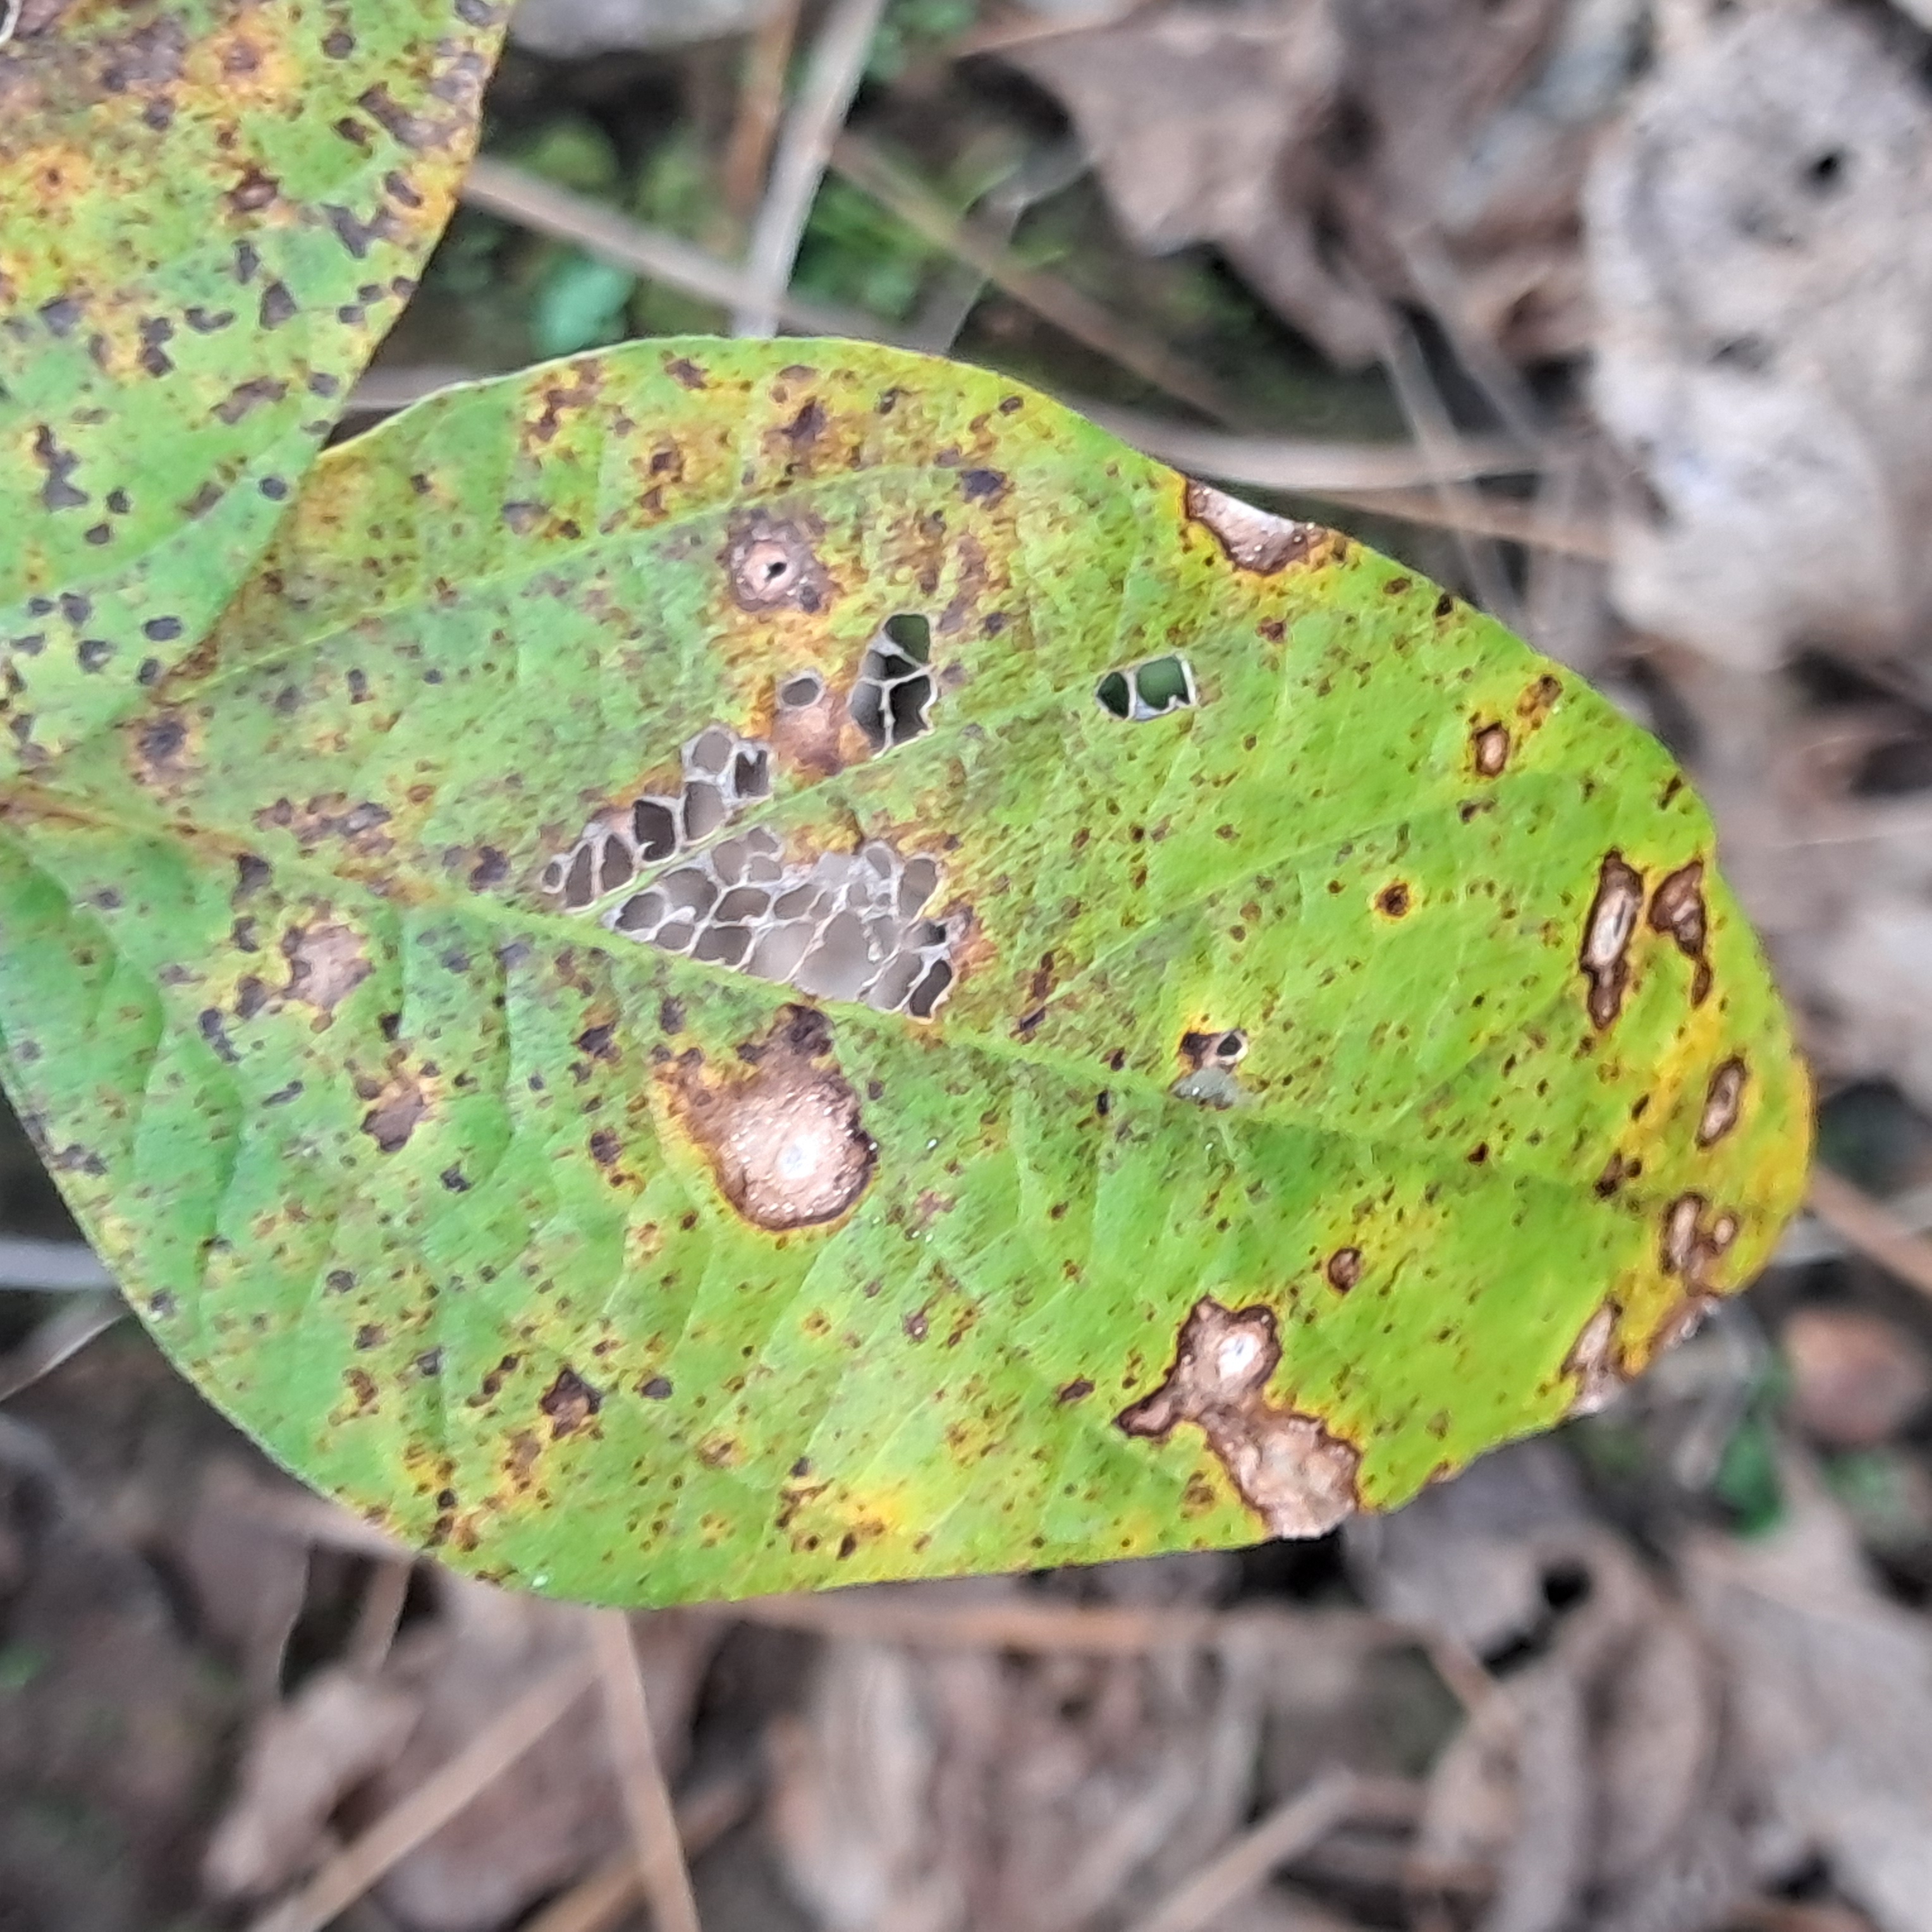
Label: Rust